Albert Zahn

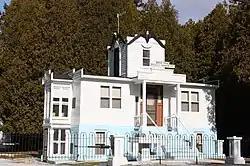
Albert Zahn House, Baileys Harbor, Wisconsin

Albert Zahn was a self-taught sculptor from the Prussian province of Pomerania, who lived and worked in Door County, Wisconsin, United States for most of his life. He is known primarily for his painted wood carvings of birds. He is also known for his depictions of angels, and for the creation of the Albert Zahn House, which he built with his wife Louise Zahn and adorned with hundreds of his carvings. Albert carved most of his sculptures from cedar, and then instructed Louise, who painted them. Some of his other notable subjects include maritime workers, Prussian soldiers, dogs, and deer.